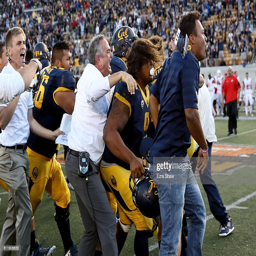
football coach and person celebrate with teammates after they beat american football team .